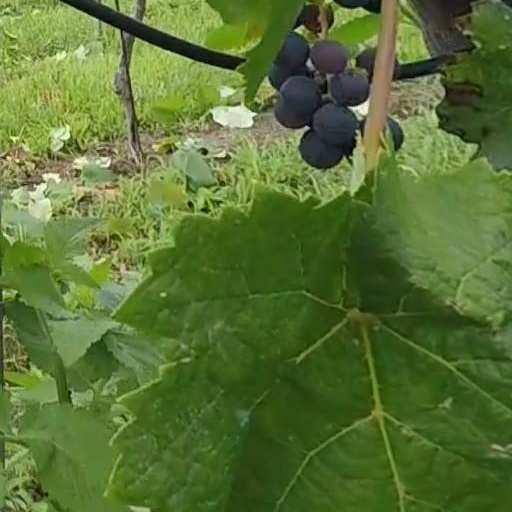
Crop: grape